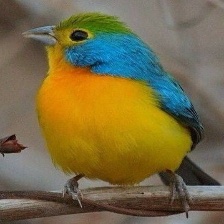
Species: ORANGE BRESTED BUNTING
Scientific name: PASSERINA LECLANCHERII
ImageNet parent category: indigo_bunting